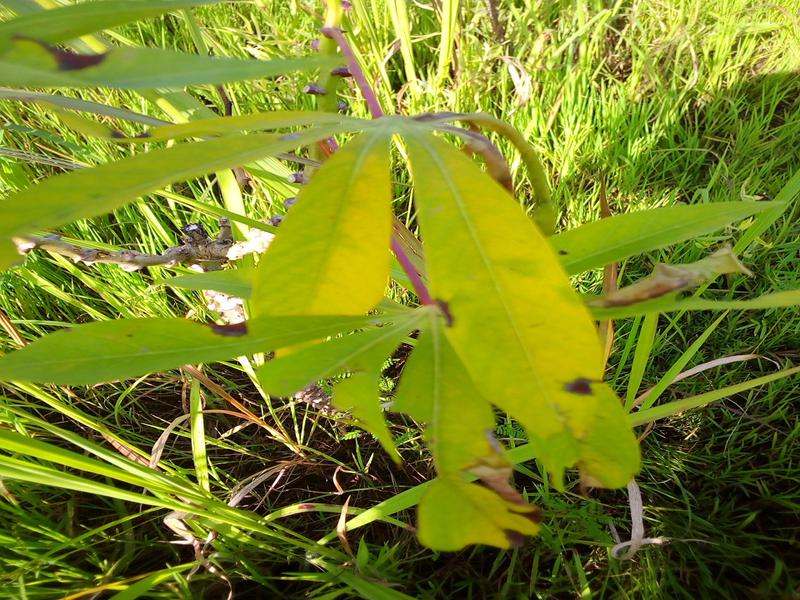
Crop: cassava
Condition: bacterial_blight